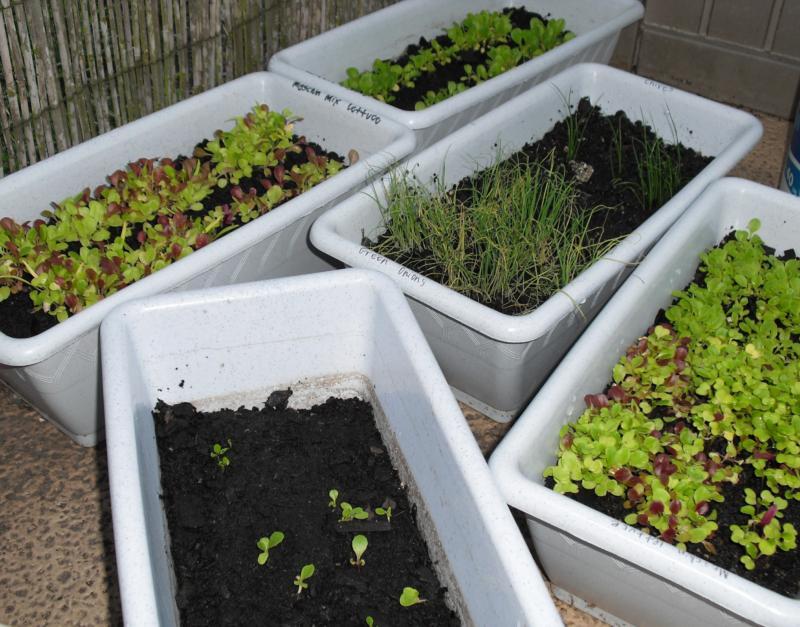
Mashamba yamepandwa mimea midogo ikiwezekana nyanya au pilipili ikiwa imepangwa kwa mistari iliyonyooka. Katika kila mstari kuna mirije midogo ya kunyunyizia maji ambayo huashiria matumizi ya mfumo wa umwagiliaji wa matone.